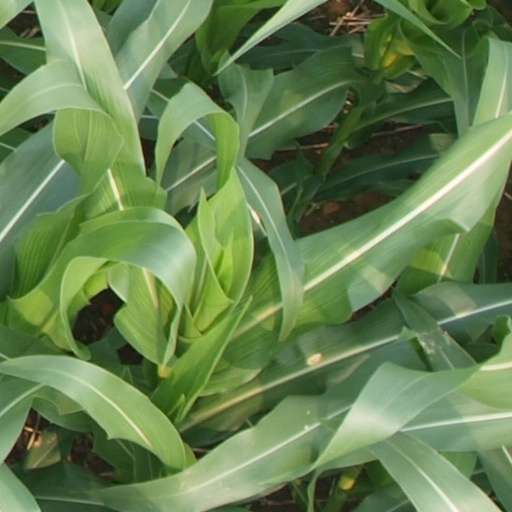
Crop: maize; corn